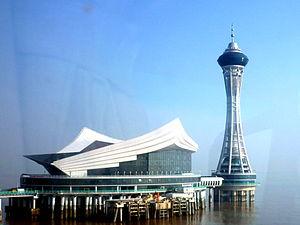
Le pont de la baie de Hangzhou ou de son nom complet « Grand pont trans-océanique de la Baie de Hangzhou », est un viaduc routier à haubans qui traverse la baie de Hangzhou, en Chine. Ouvert à la circulation en 2008, il fait 35,673 km de long et relie Shanghai et Ningbo, les deux plus grandes zones portuaires de Chine et permet de réduire le trajet entre les deux villes de près de 120 km.